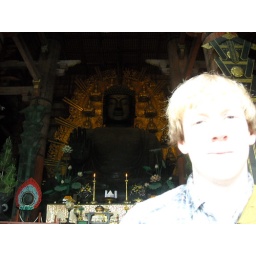
The largest wooden building in the world, housing a massive statue of Buddha.